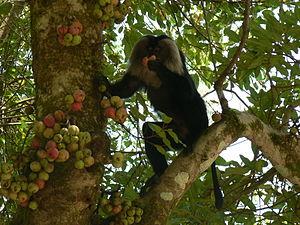
Un frugivore, appelé aussi carpophage, est un animal qui se nourrit de fruits mûrs. On le dit granivore s'il se nourrit de graines.